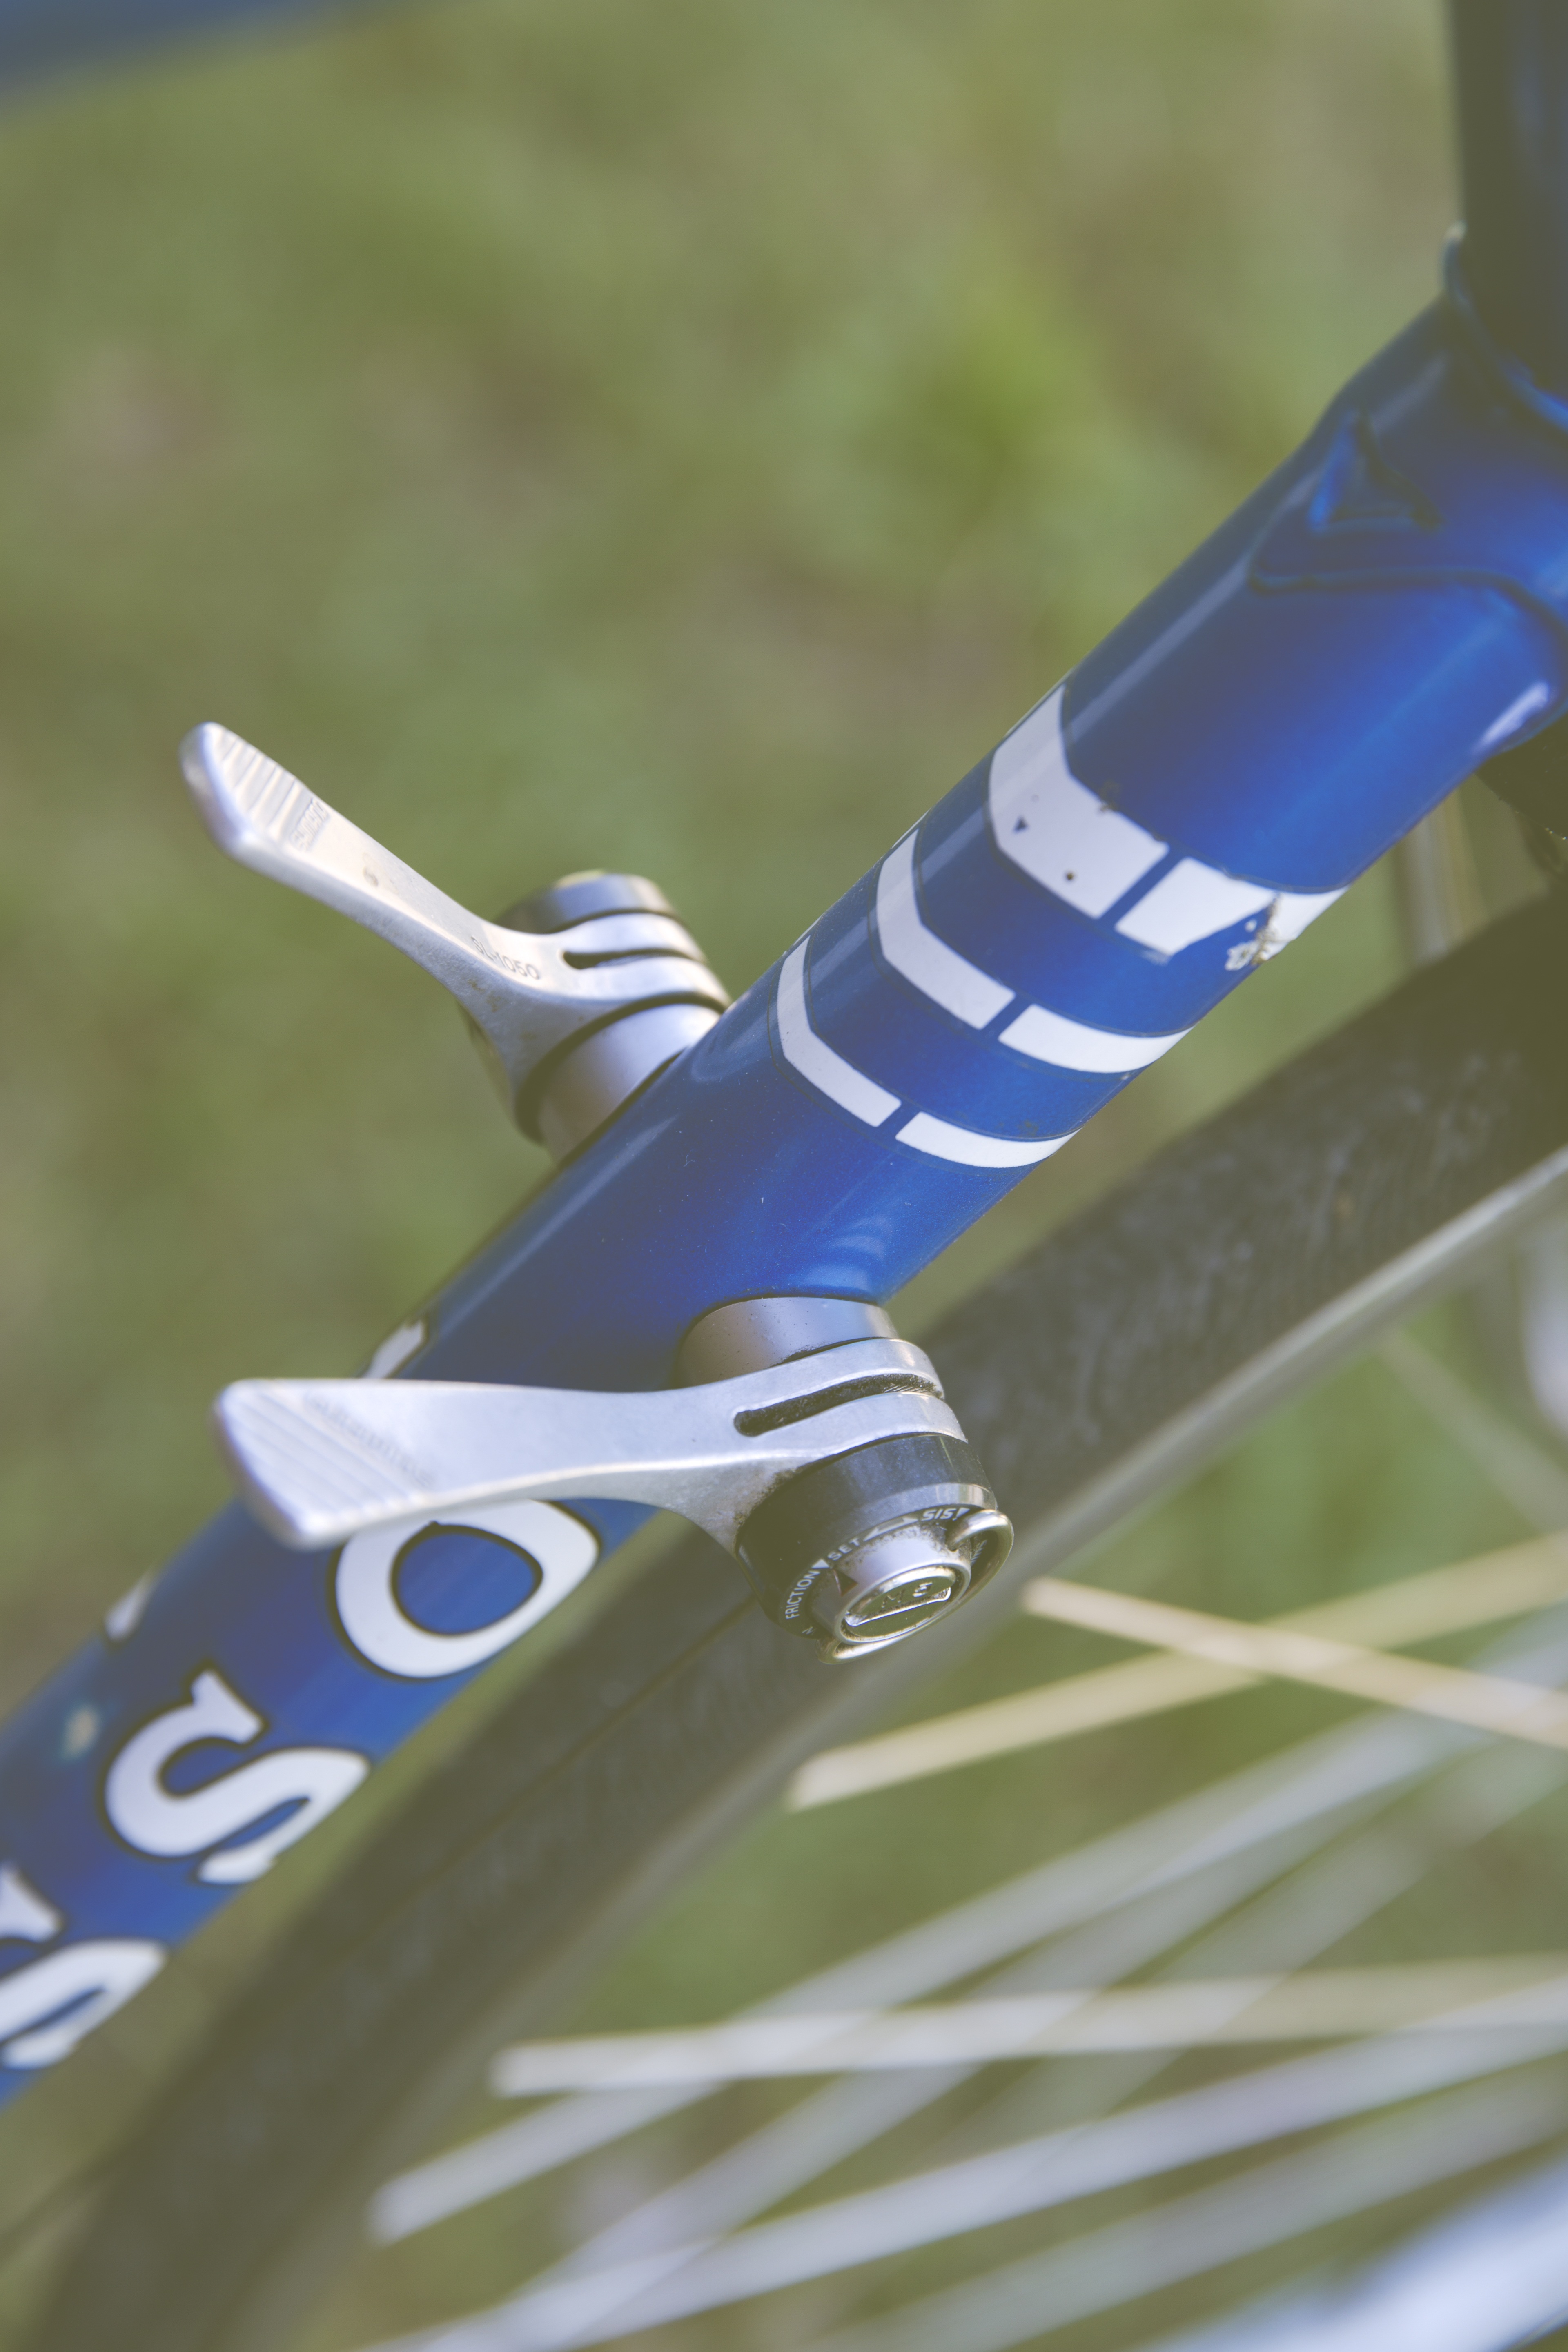
wing, road, vintage, wheel, retro, old, bicycle, bike, urban, steel, vehicle, blue, hipster, sports equipment, cycling, design, racing, style, 80, classic, circuit, locomotion, trend, road bike, cyclists, stylish, hip, sport bike, chic, steel frame, single speed, racing cyclists, atmosphere of earth, bicycle racing